Super Boy (TV series)

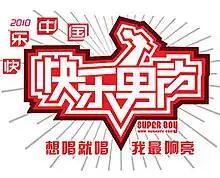
Logo

Super Boy or Happy Boy (literally "Happy Boys") was a Chinese singing contest for male contestants. It was organized by Hunan Satellite Television in 2007, as a spin-off of its popular "Super Girl" series. It's a talent show which aims at uncovering talented tomorrow new male stars.